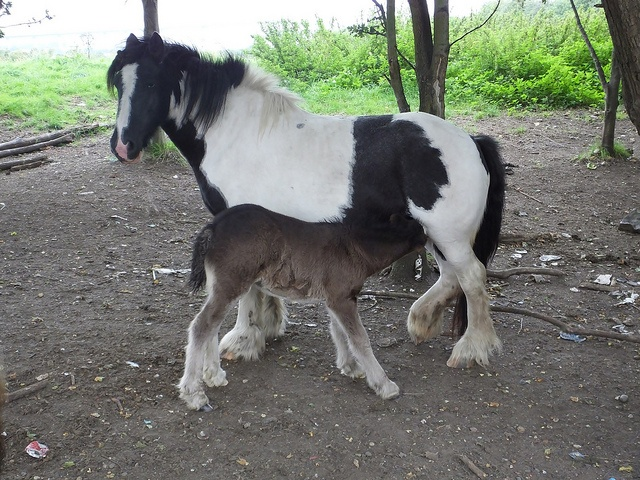
A large pony with a small pony drinking it's milk.
A small horse is under a larger horse.
A baby horse is drinking from it's mother.
A pony suckles its mother in a dirt field
A pony is feeding from a larger horse.